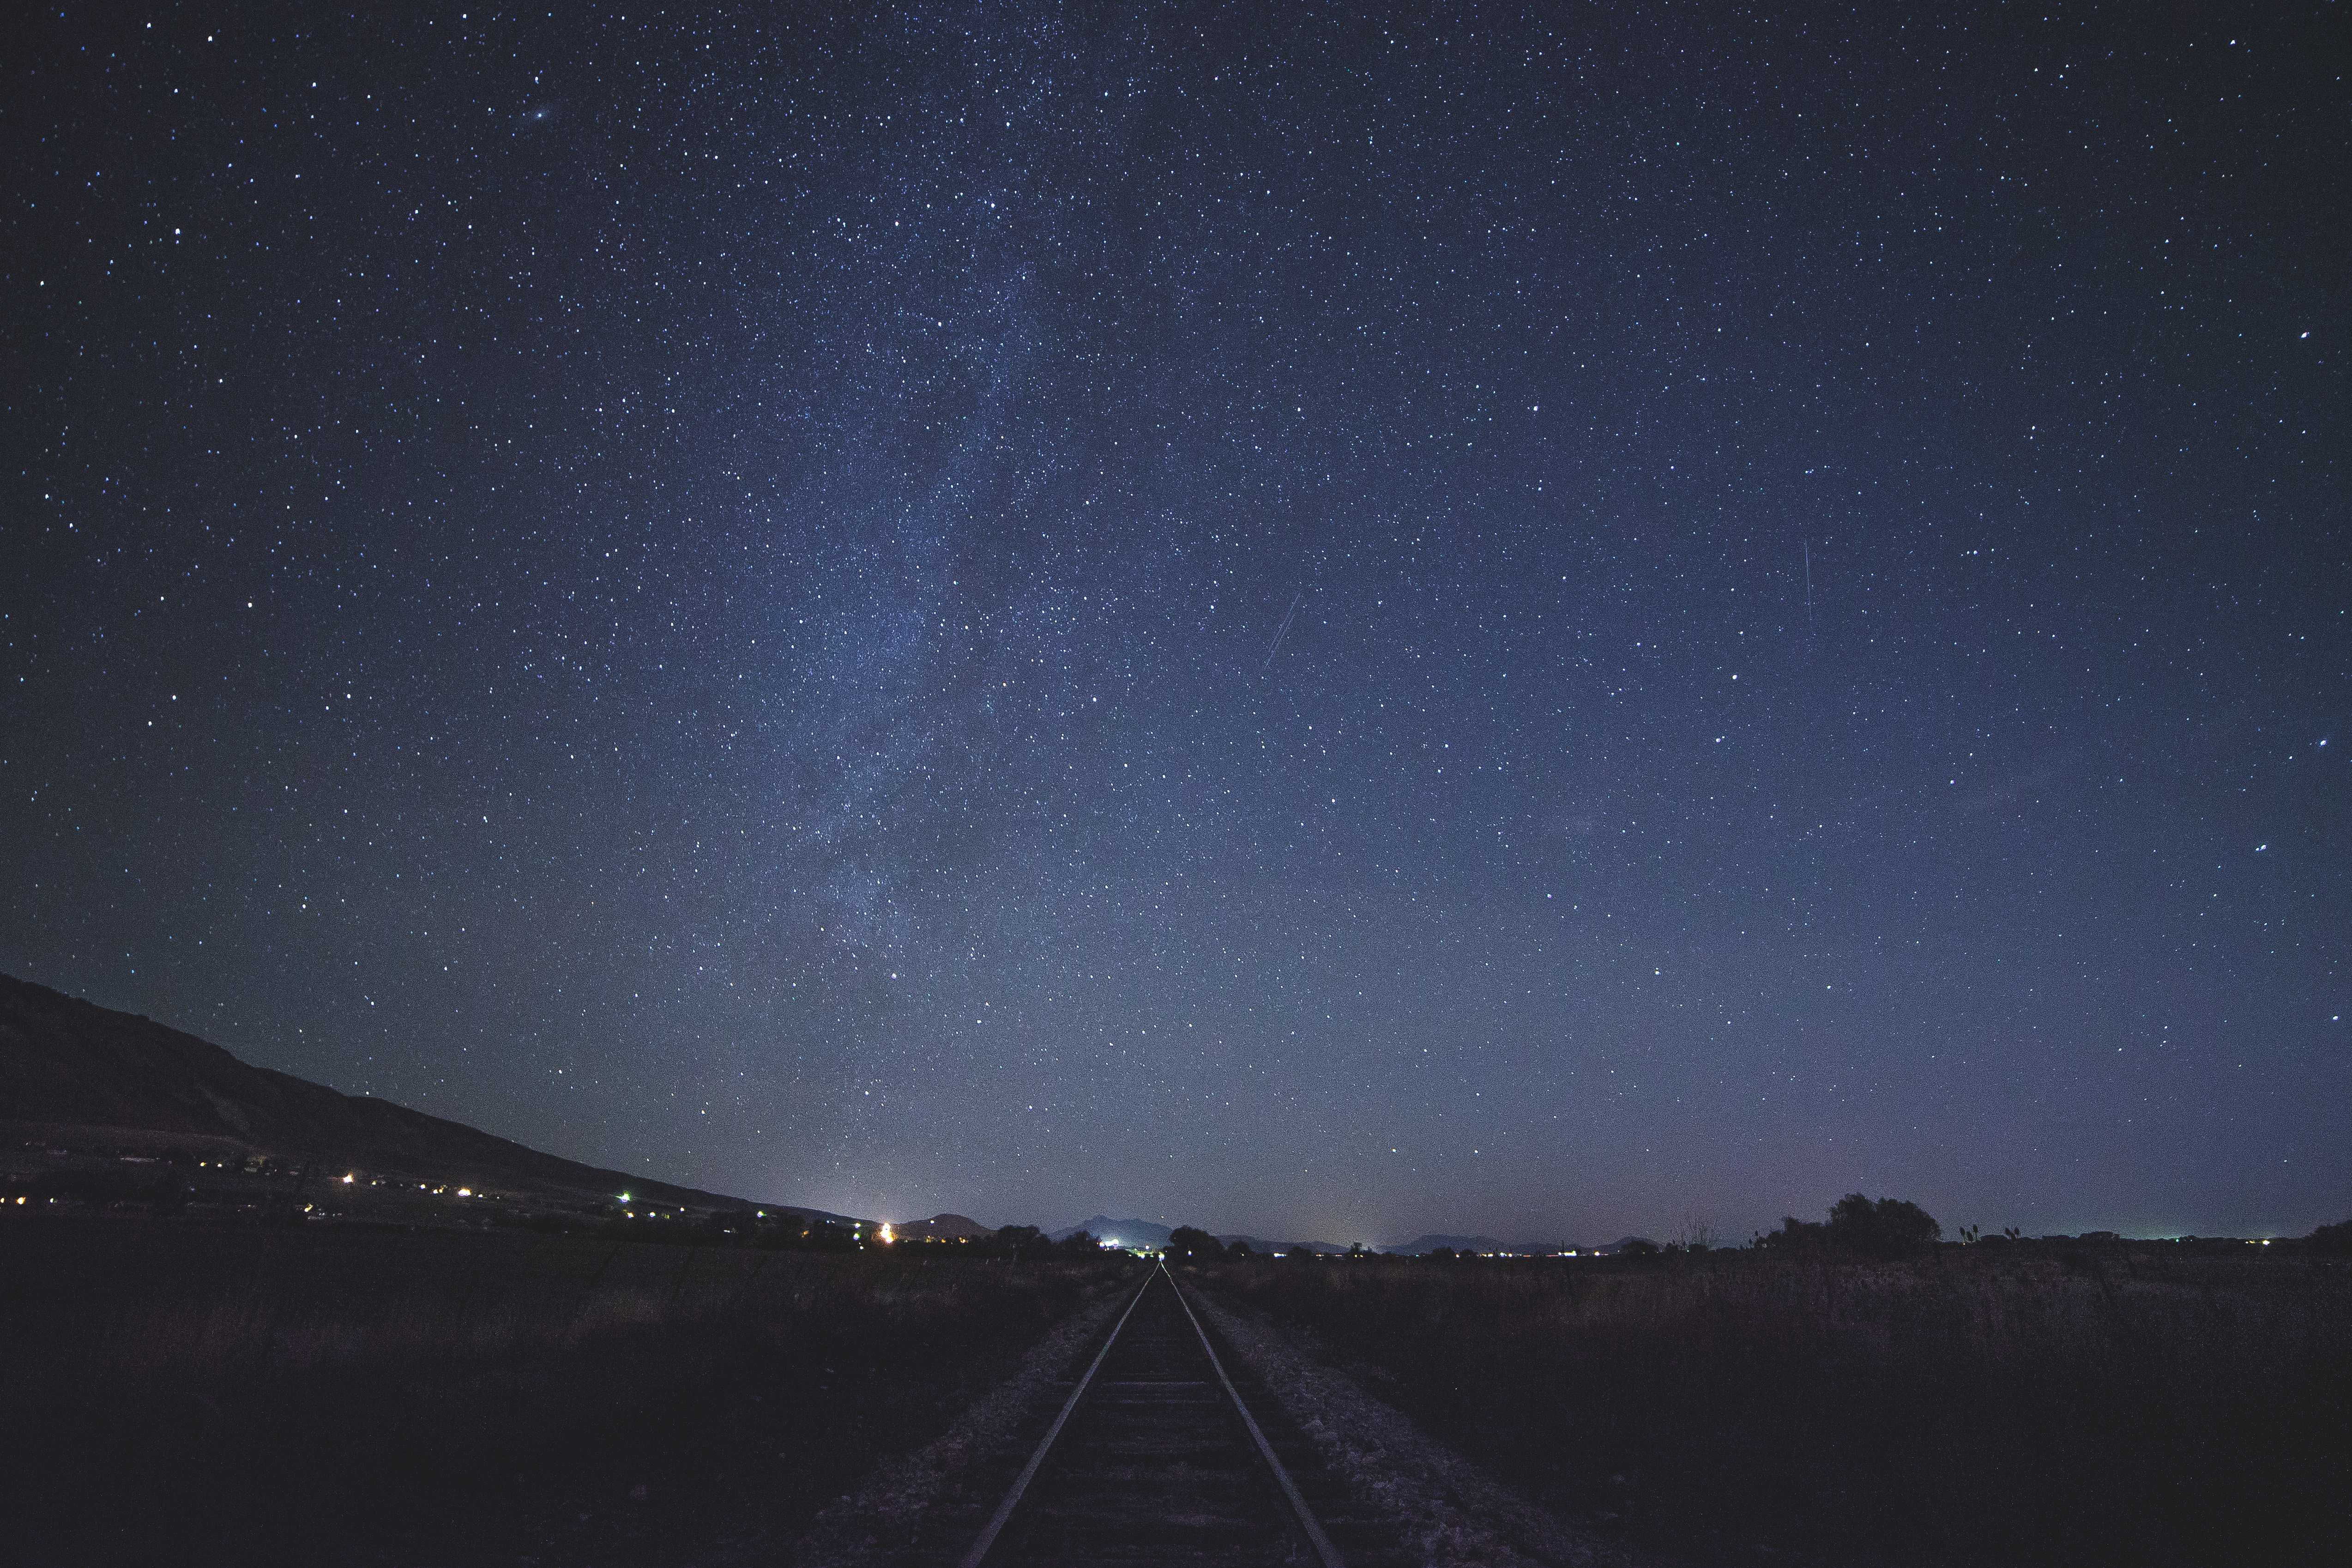
sky, railway, railroad, night, star, milky way, atmosphere, darkness, galaxy, moonlight, astronomy, stars, midnight, astronomical object, spiral galaxy, atmosphere of earth